Cleridae

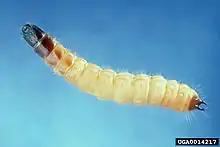
Larva of "Thanasimus dubius"

Copulation takes place while the female feeds, because females need a large amount of food for egg development. The female lays her eggs 36–72 hours after copulation. The eggs are laid in between pieces of bark on wood-borer-infested trees or under stones in the soil. She may lay 28–42 eggs at a time. For the longer-living species such as "Thanasimus," this occurs in late summer or early fall to give the larvae enough time for proper growth before having to overwinter.